Thomas William Salmon

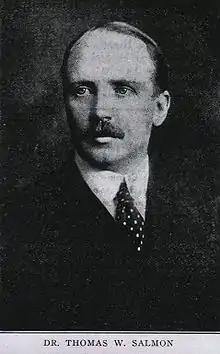
Thomas Salmon

Thomas William Salmon, M.D. (1876–1927) was a leader of the mental hygiene movement in the United States in early twentieth century.